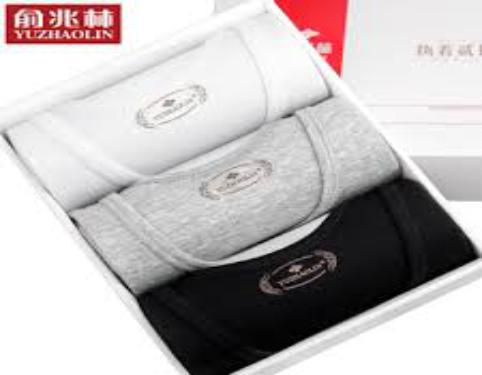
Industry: Clothes